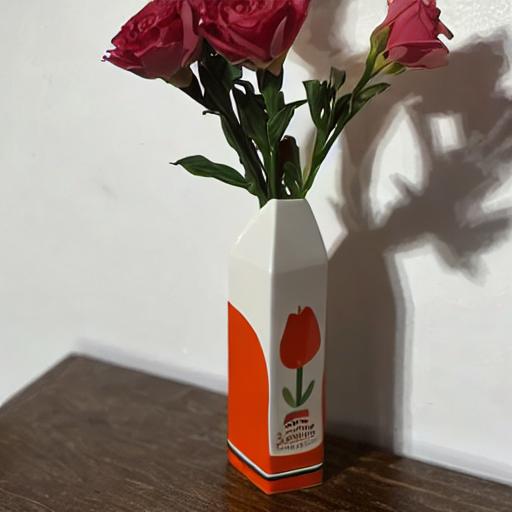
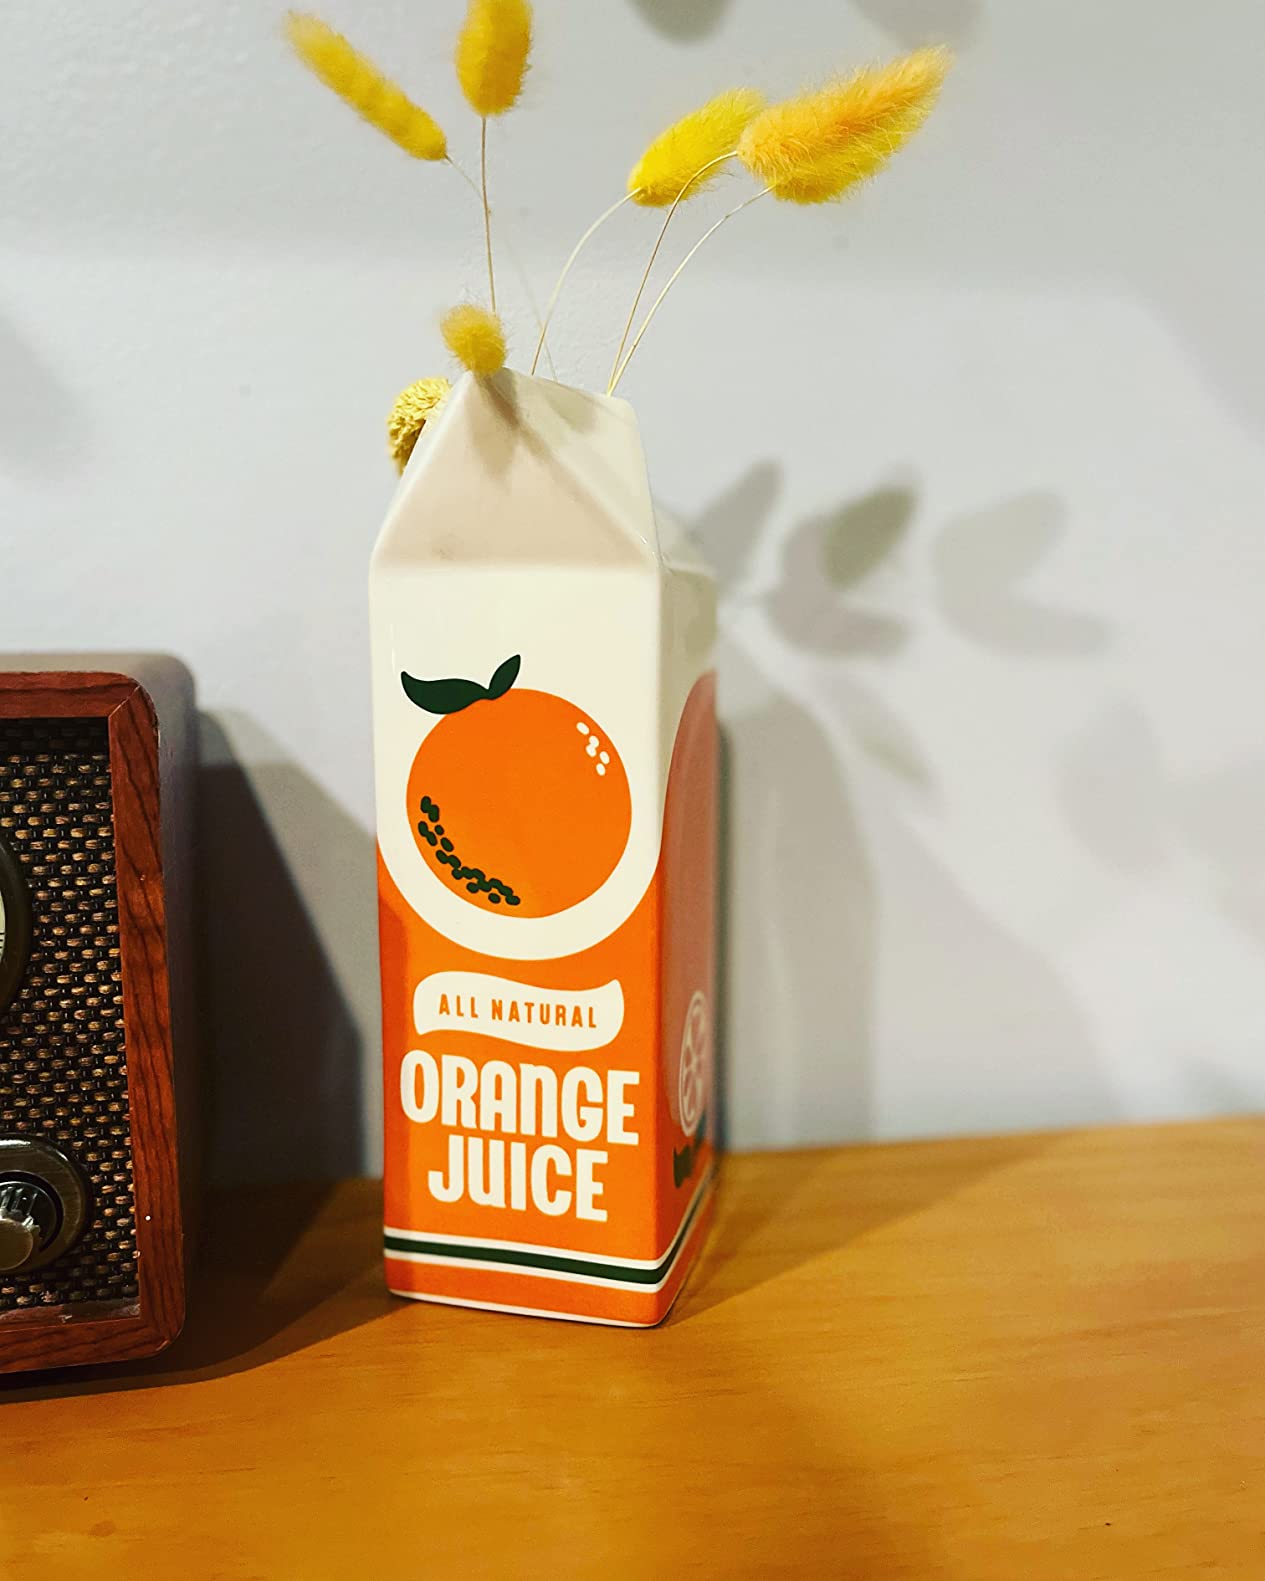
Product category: vase
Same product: no